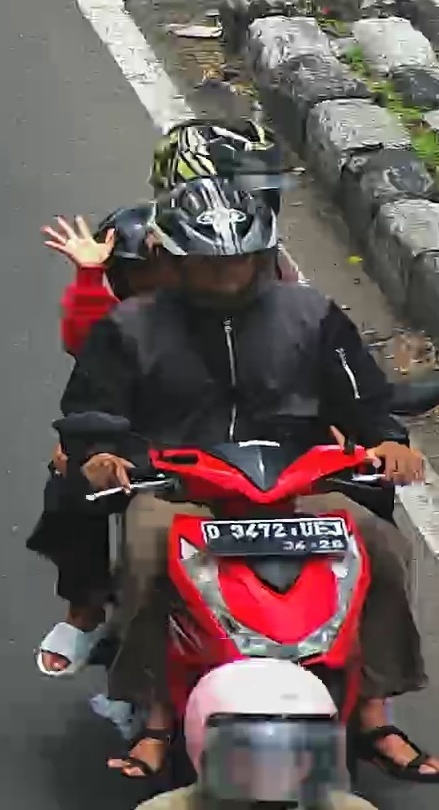
person-with-helmet: 3
person-without-helmet: 0